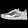
Label: Sneaker